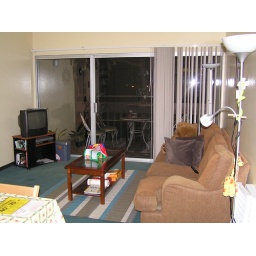
This is our cozy living room. The pillows on the sofa was made by Susan.